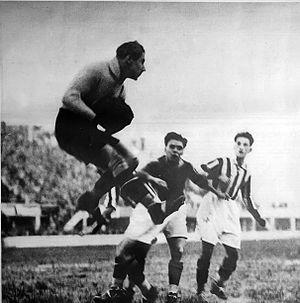
La Juventus Football Club ou JFC, désignée aussi Juventus Turin ou plus familièrement appelée la Juve, mais également surnommée la Vecchia Signora ou bien encore les Bianconeri en italien, est un club de football professionnel italien basé dans la ville de Turin, dans la région du Piémont, dans le nord de l'Italie.